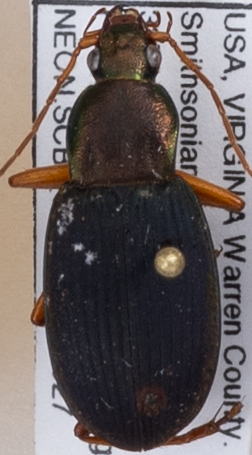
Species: Chlaenius aestivus
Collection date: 2018-09-27
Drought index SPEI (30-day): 1.45
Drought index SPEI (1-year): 2.09
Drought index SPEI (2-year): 1.69